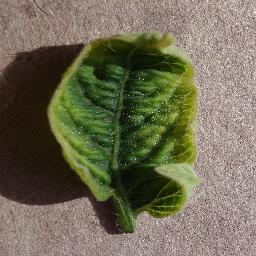
Label: Tomato___Tomato_Yellow_Leaf_Curl_Virus